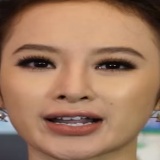
diễn viên Angela Phương Trinh